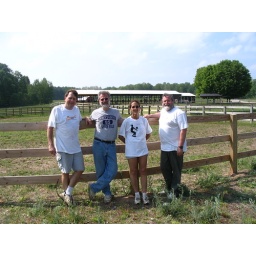
The new fence around horse ring